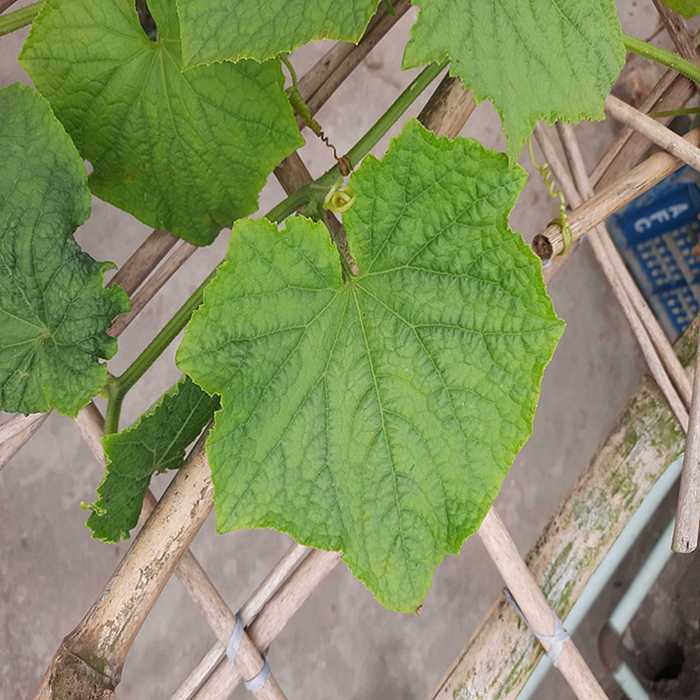
Plant: Cucumber
Label: Fresh leaf